Bahrain Raid Xtreme

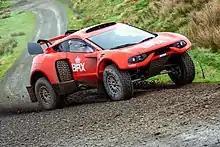
Nani Roma Driving the Prodrive BRX Hunter in October 2021

On June 15, 2020, the Kingdom of Bahrain's plans for launching the team were revealed. The team was founded by the Bahrain's sovereign wealth fund Mumtalakat Holding Company, which entered a partnership with the British team Prodrive and together they established Prodrive International in a joint venture.